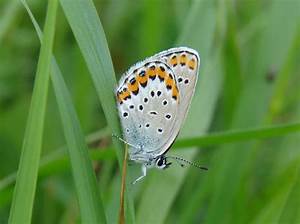
Label: farfalla